Orlando, Florida

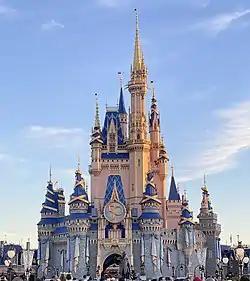
Cinderella Castle at the Magic Kingdom, Walt Disney World

Today, the historic core of "Old Orlando" resides in downtown Orlando along Church Street, between Orange Avenue and Garland Avenue.